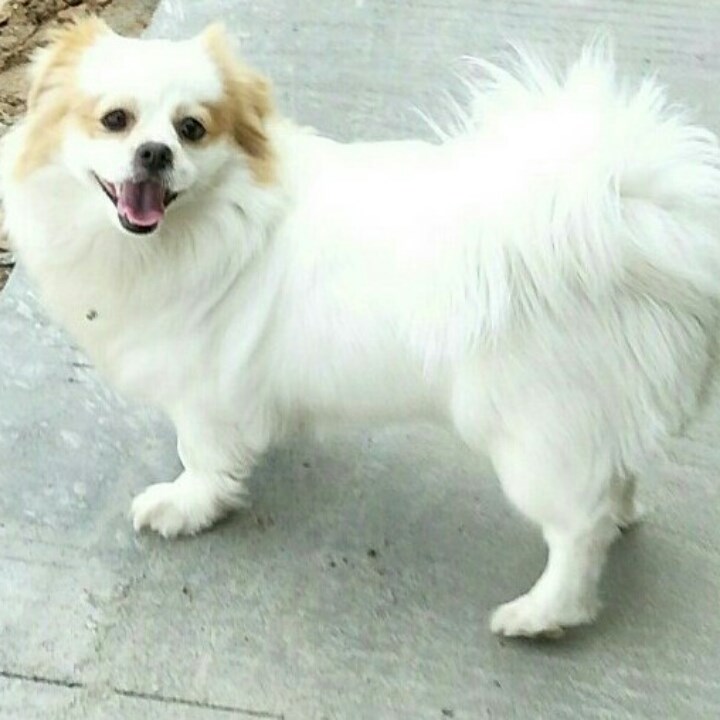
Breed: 806-n000129-papillon